2010 IAAF World Half Marathon Championships

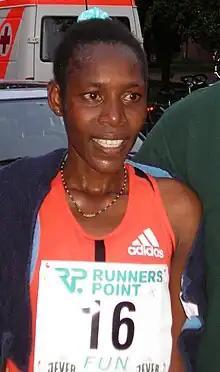
Peninah Arusei (pictured in 2007) won a bronze medal to help Kenya to the team gold.

The beginning to the race highlighted the dominance of the Kenyan and Ethiopian runners as they set a high tempo from the outset. By the time the first 5 km marker was passed, Australia's Nikki Chapple was the only athlete left in the leading pack to come from outside the two historically strong nations. A few kilometres later, she dropped back from the pack and at the 10 km mark five Ethiopians and four Kenyans had a fifteen-second advantage on the rest of the field. As the race reached the midway point, the temperature began to increase and the heat and humidity reduced the pace of the runners. The conditions took their toll on some of the leaders in this section of the race. Chepchirchir slowed considerably while Meseret Mengistu, Joyce Chepkirui and Fate Tola were the next to gradually lose contact with the front runners. Kiplagat, Dire, Arusei and Feyse Tadese were the sole contenders remaining as the race headed towards the final stages, but Kiplagat and Dire soon left the other two trailing a few minutes later.